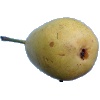
Label: Pear 2